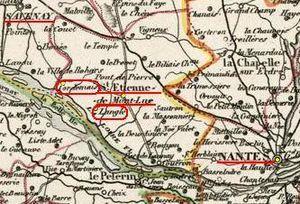
Emplacement de Cordemais et Langle (entourés) sur une carte de 1854 du fonds de la Bibliothèque de Toulouse, domaine public, cote A-Levasseur (44).
Jacques Aubin Gaudin de La Bérillais, né à Nantes le 14 avril 1733, guillotiné à Nantes le 18 avril 1793, appelé aussi La Bérillais, Laberillais ou Gaudin-Bérillais, est un officier de l'Ancien Régime, élu chef royaliste et médiateur pendant la guerre de Vendée.